Pure Land Buddhism

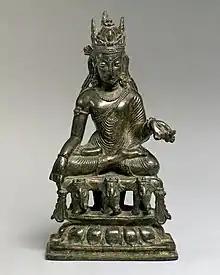
Bronze sculpture of Aksobhya Buddha, Pakistan (Northwest Frontier Province, Swat Valley), 9th century

The "Akṣobhya-vyūha" is the main source for the tradition of the Buddha Akṣobhya and his buddhafield of Abhirati. It is also one of the earliest known Mahayana sutras. According to this sutra, Akṣobhya took various vows to follow the path to Buddhahood many aeons ago. Due to the great merit generated by these vows for countless lifetimes, Akṣobhya was able to create a purified buddha-field, a peaceful and blissful place where there is no misery, hunger, or pain and where all beings accomplish the ten good actions. Nattier notes that this sutra does not recommend Buddhahood for all beings in Abhirati, instead some are striving for Arhatship and will attain it there. Also, in this sutra, bodhisattvas do not attain Buddhahood in Abhirati, instead, they advance on the path until ready and then they are born in another world which lacks the Buddhadharma to attain Buddhahood there.